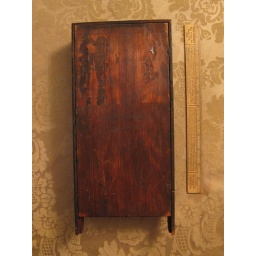
Iron-front shelf clock by unknown maker (IMG_6202)